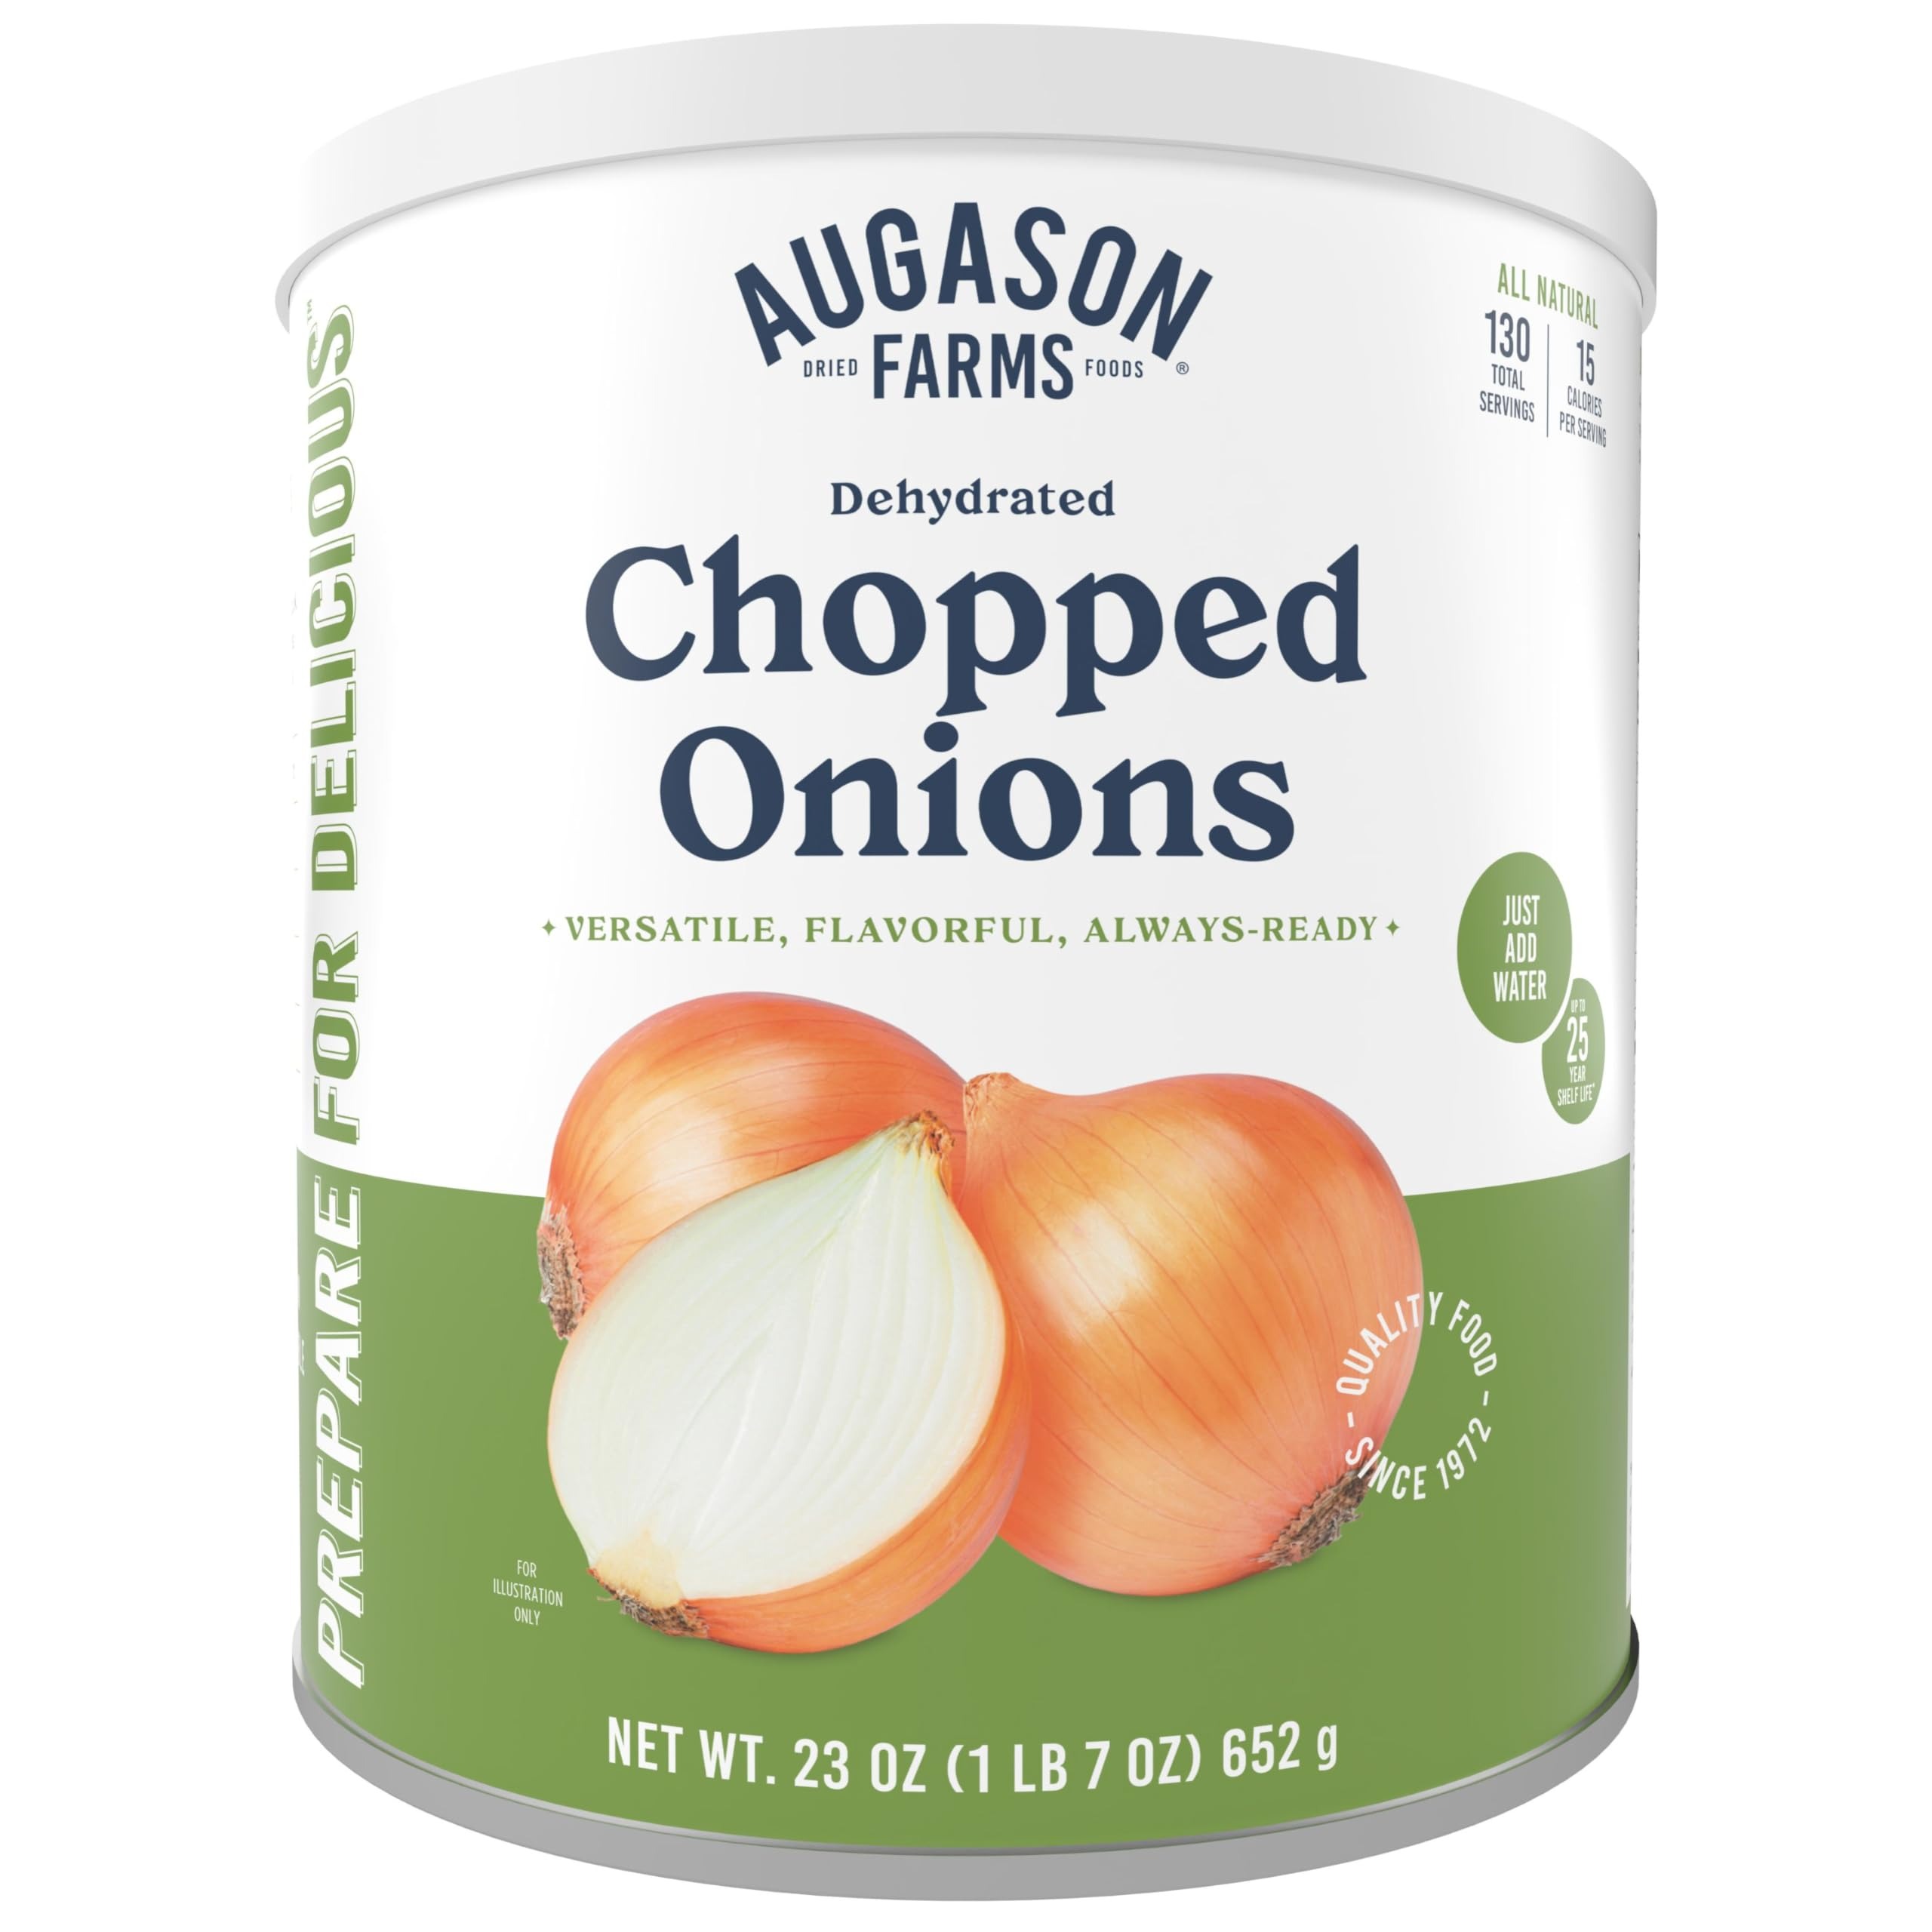
Item Name: Augason Farms Dehydrated Chopped Onions Can, Emergency Food Supply, Everyday Meals, 130 Servings
Bullet Point 1: 217 servings
Bullet Point 2: 2, 170 calories
Bullet Point 3: Certified gluten-free & all natural
Bullet Point 4: Perfect for food storage, emergencies, survival, camping, and everyday use
Bullet Point 5: Up to a 25 year shelf life
Value: 23.0
Unit: Ounce

Price: 11.21